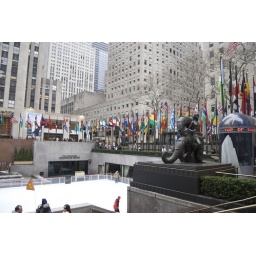
A visit to the tower that is the Rockefeller Center in New York, including to th erop floor viewing platform.A visit to the tower that is the Rockefeller Center in New York, including to th erop floor viewing platform.